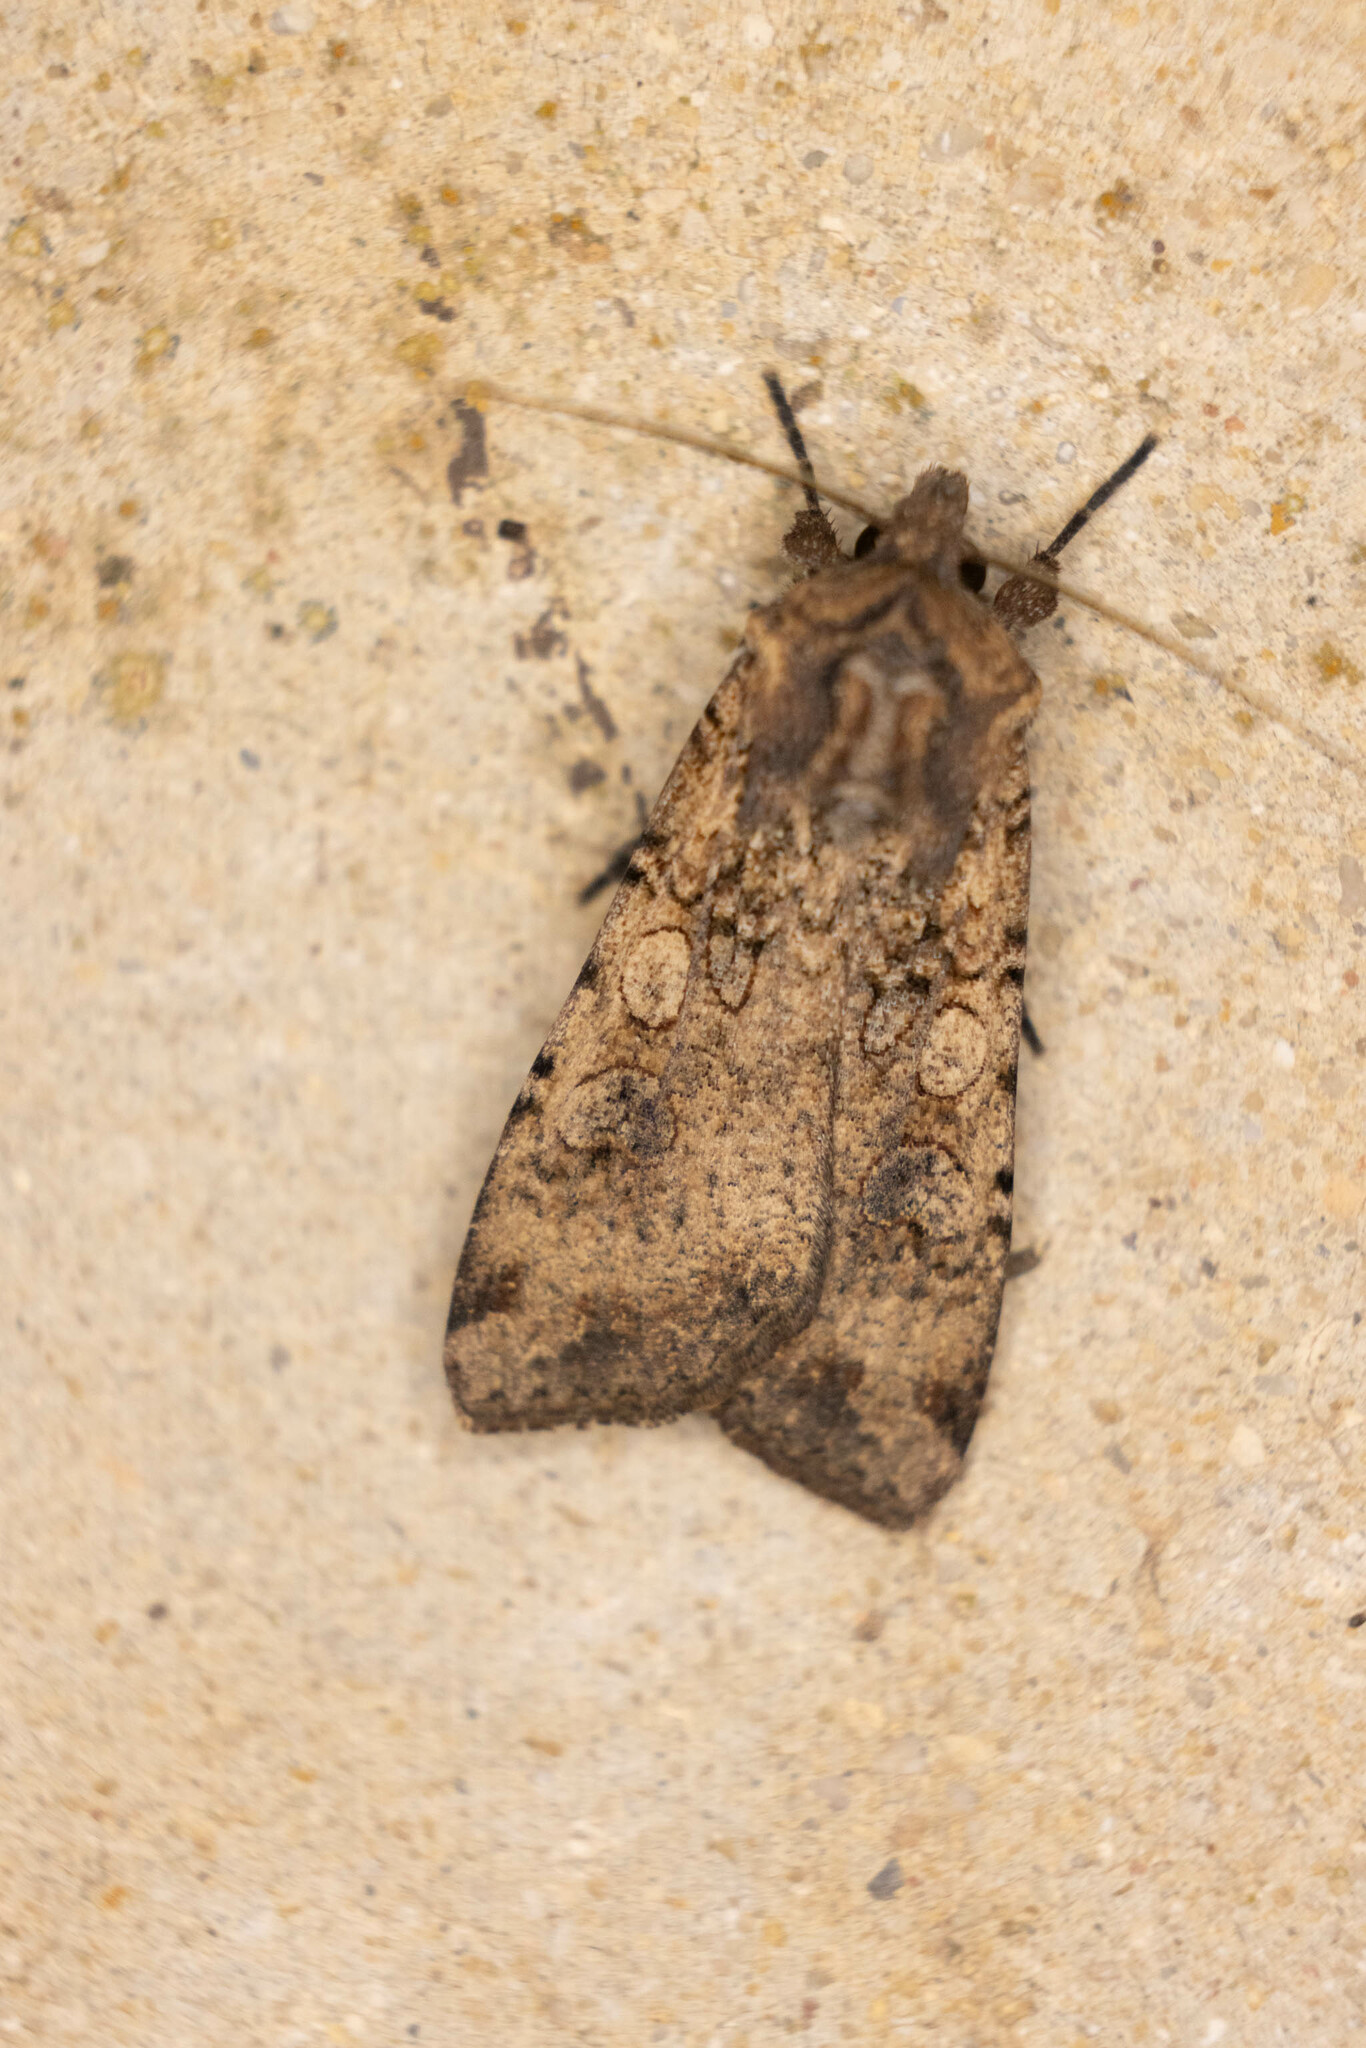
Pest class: cutworms